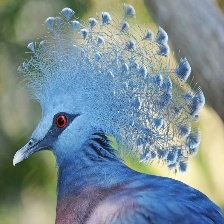
Species: VICTORIA CROWNED PIGEON
Scientific name: GOURA VICTORIA